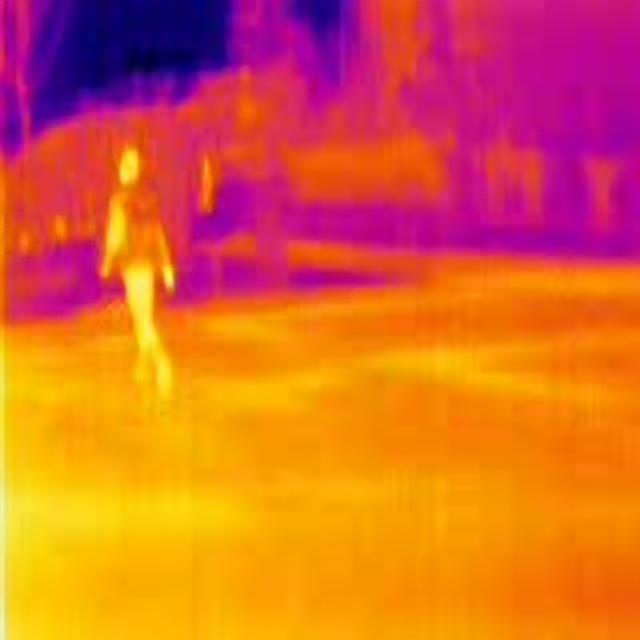
Detected objects:
label: person